Wakasa-Wada Station

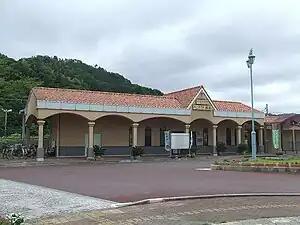
Wakasa-Wada Station in August 2009

is a railway station in the town of Takahama, Ōi District, Fukui Prefecture, Japan, operated by West Japan Railway Company (JR West).